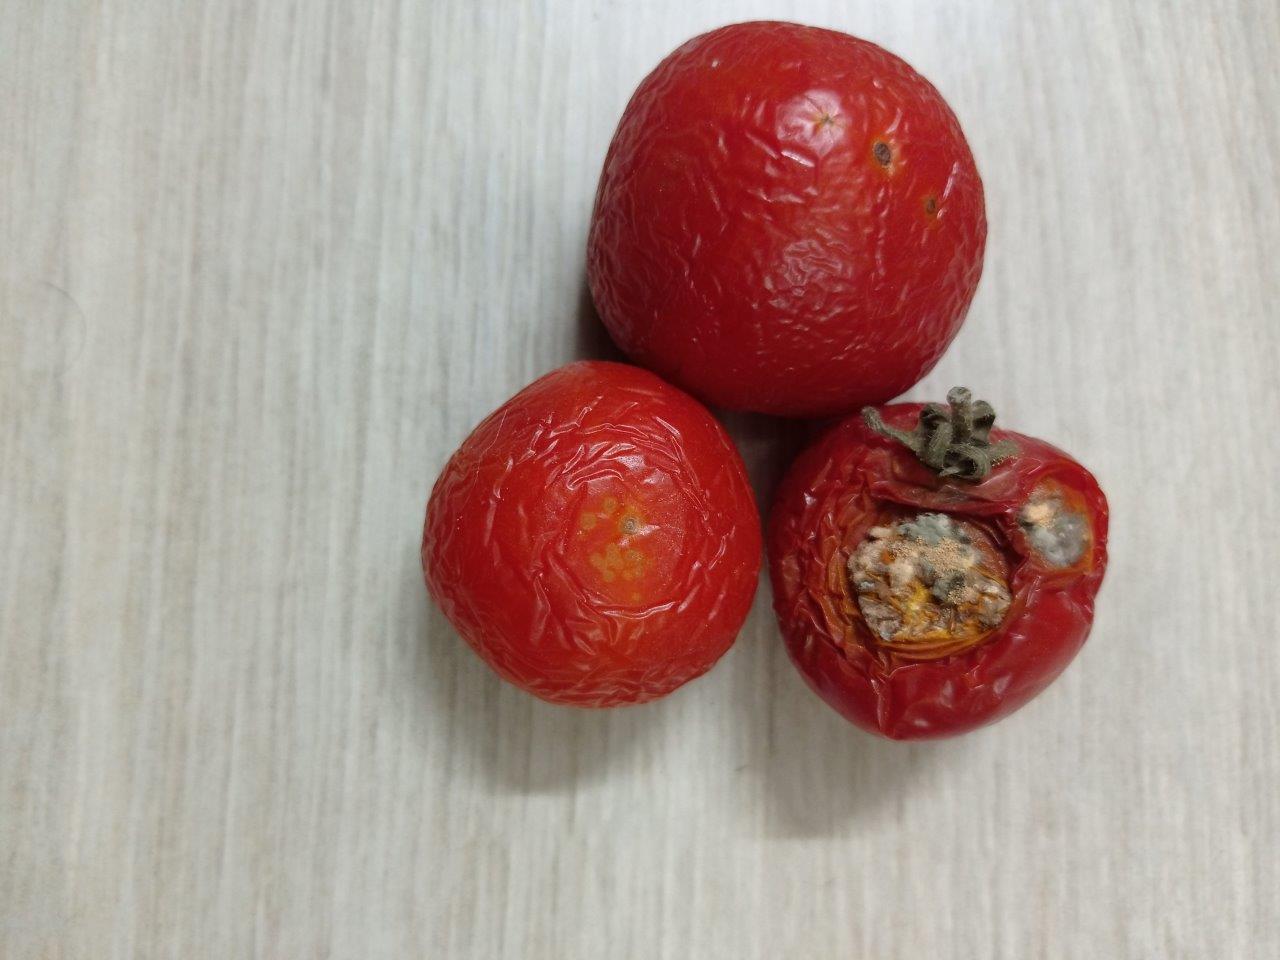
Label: Rotten